Aktau

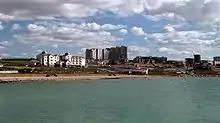
View of the seaside

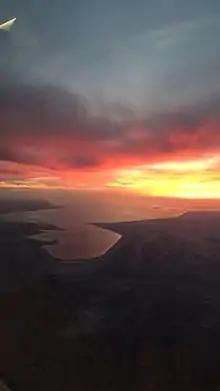
View of the steppe surrounding Aktau

The major industry of the city remains hydrocarbon production; it is one of the biggest producing regions of the country.